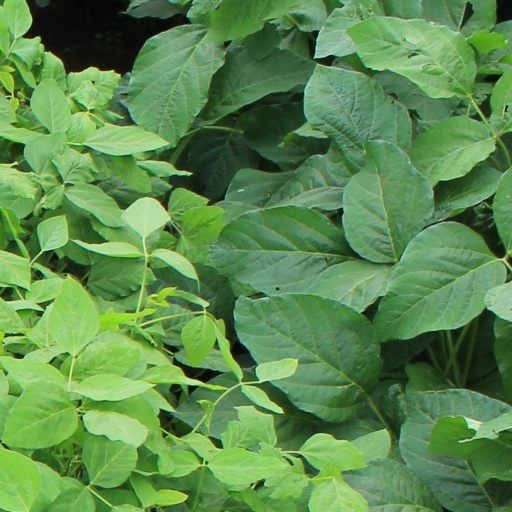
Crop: soybean